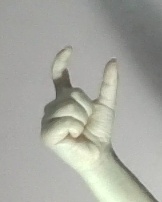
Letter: nun